Moran of the Lady Letty

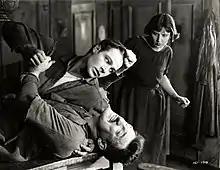
Rudolph Valentino, Walter Long and Dorothy Dalton in a scene from the film.

On the heels of "The Four Horsemen" and "The Sheik", "Moran" was another vehicle to portray a strong, masculine character, here a San Francisco playboy who is transformed into a "masculine, sun-burned sailor". In the climax of the movie, Valentino fights the villain (played by Walter Long, whom Valentino had earlier dealt with in "The Sheik") in the ship's rigging. Though the female love interest, Moran, tells him initially that she is "not made for men", they do kiss in a happy ending. As did Laredo, so does Moran's character change—from an independent, sexually ambiguous person to a "more feminine, definitely heterosexual woman at peace with her estrogen". The choice of Dorothy Dalton was criticized in a review in "Variety". The film was described in April 1922's edition of "Photoplay" as "More or less pure hoakum that you’re almost ashamed of yourself for enjoying. Whether it is the presence of two sparklers such as Valentino and Dorothy Dalton, or whether it is the original power of the Frank Norris novel, we don’t know; but it’s good strong entertainment. Sea stuff; fights; love. Rodolph as usual; Dorothy with bobbed hair—yum yum!. You’re bound to like it."